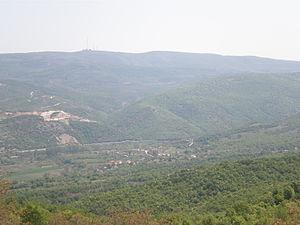
Badar est un village du nord de la Macédoine du Nord, situé dans la municipalité de Petrovets. Le village comptait 15 habitants en 2002.